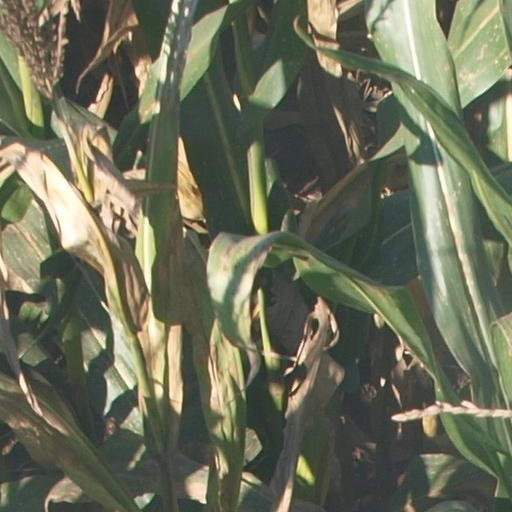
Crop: maize; corn